Gideon's Day (film)

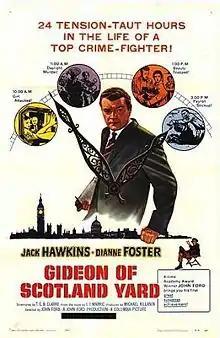
US film poster with the US title

Gideon's Day (U.S. title: Gideon of Scotland Yard) is a 1958 police procedural crime film directed by John Ford and starring Jack Hawkins, Dianne Foster and Cyril Cusack. The screenplay was by T.E.B. Clarke, adapted from John Creasey's 1955 novel of the same title.